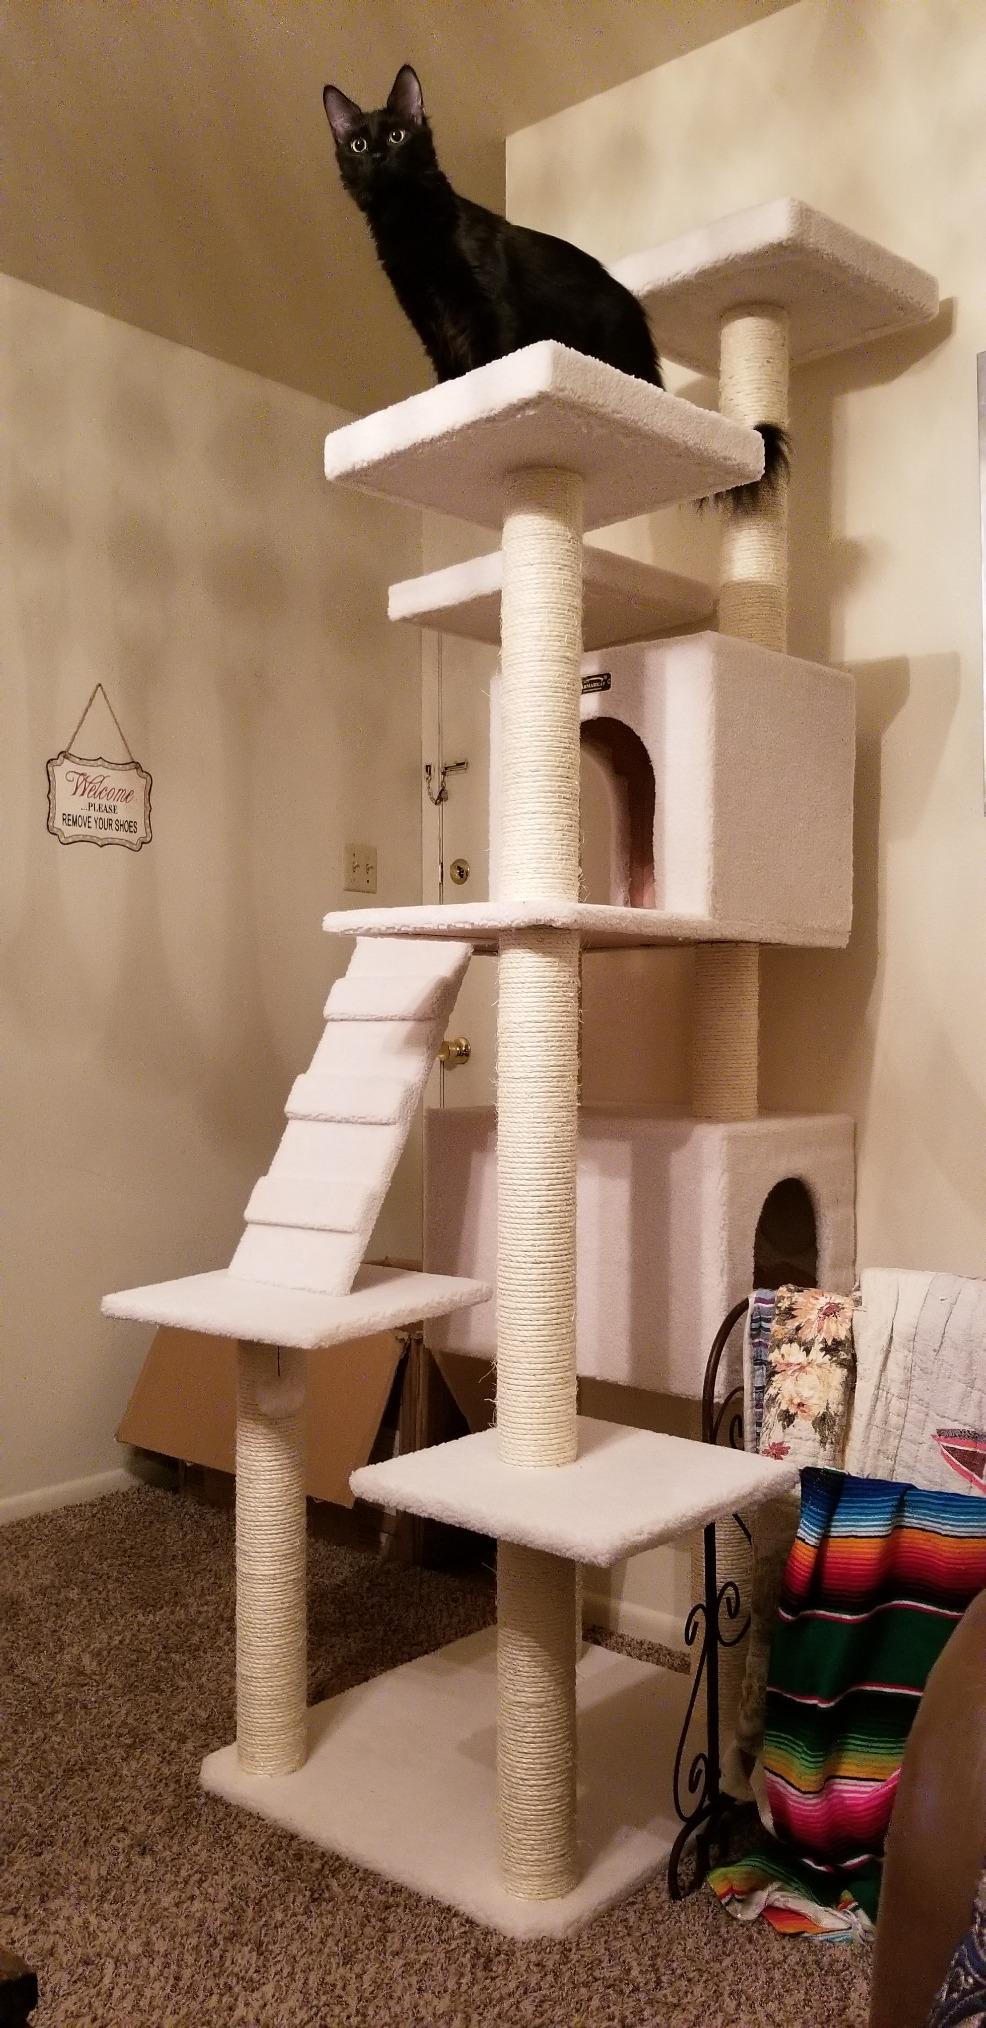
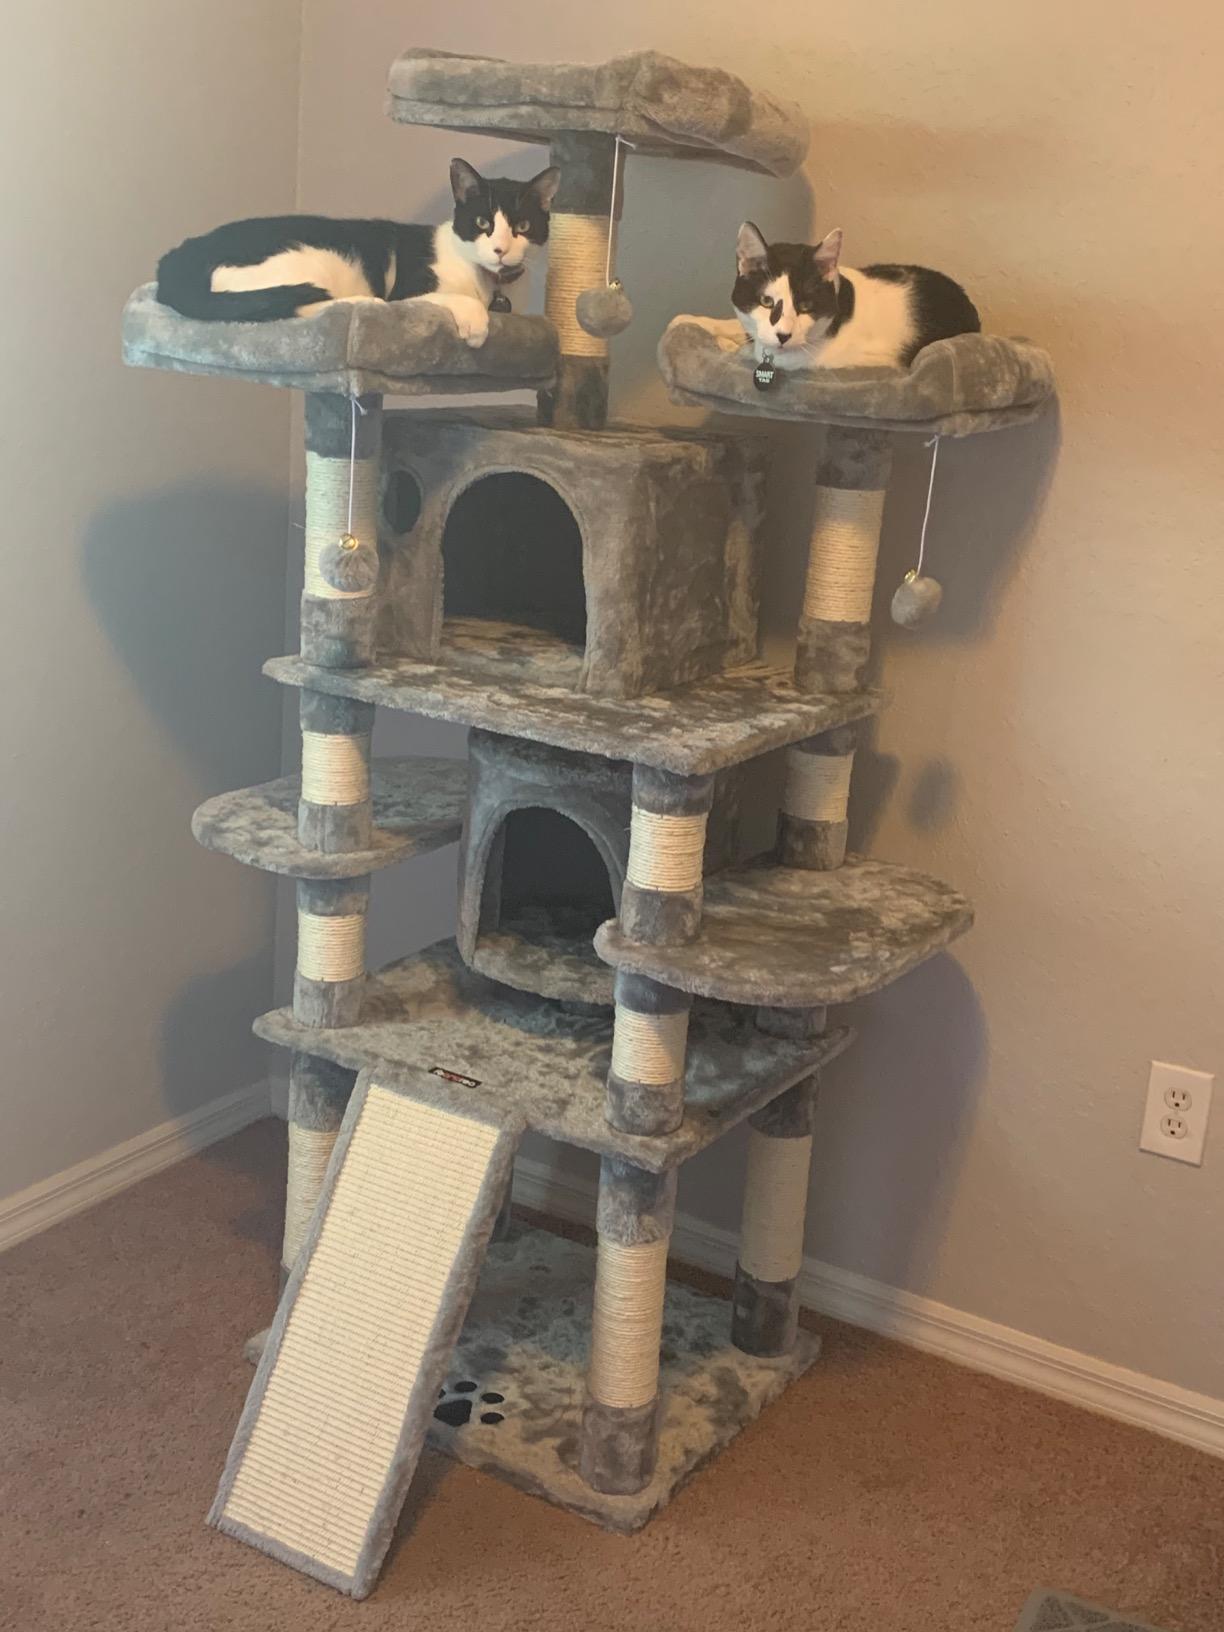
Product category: items_cat tree
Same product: no